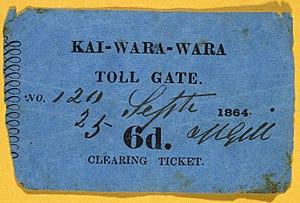
Kaiwharawhara, autrefois connue sous le nom de Kaiwarra, est une banlieue de bord de mer de la ville de Wellington, qui est la capitale, située dans l’Île du Nord de la Nouvelle-Zélande.